Contiomagus

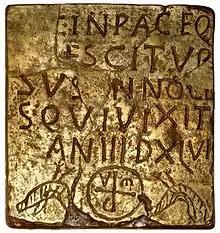
"Ursus stone"IN PACE QUI ESCIT UR SUS INNOCEN S QUI VIXIT AN III D XLVIHere rests in peace the innocent Ursus, aged 3 years and 46 days.

A possible cult center is also suspected in the area of today's parish church of St. Maximinus. The fort was destroyed at the end of the 4th or the beginning of the 5th century. The sandstone blocks found in the fortifications between 1961 and 1963, measuring up to 2.6 m in length and featuring names in large lettering, were interpreted by the researchers as the seats of a small cult theater from the second half of the 2nd century, belonging to a temple complex.